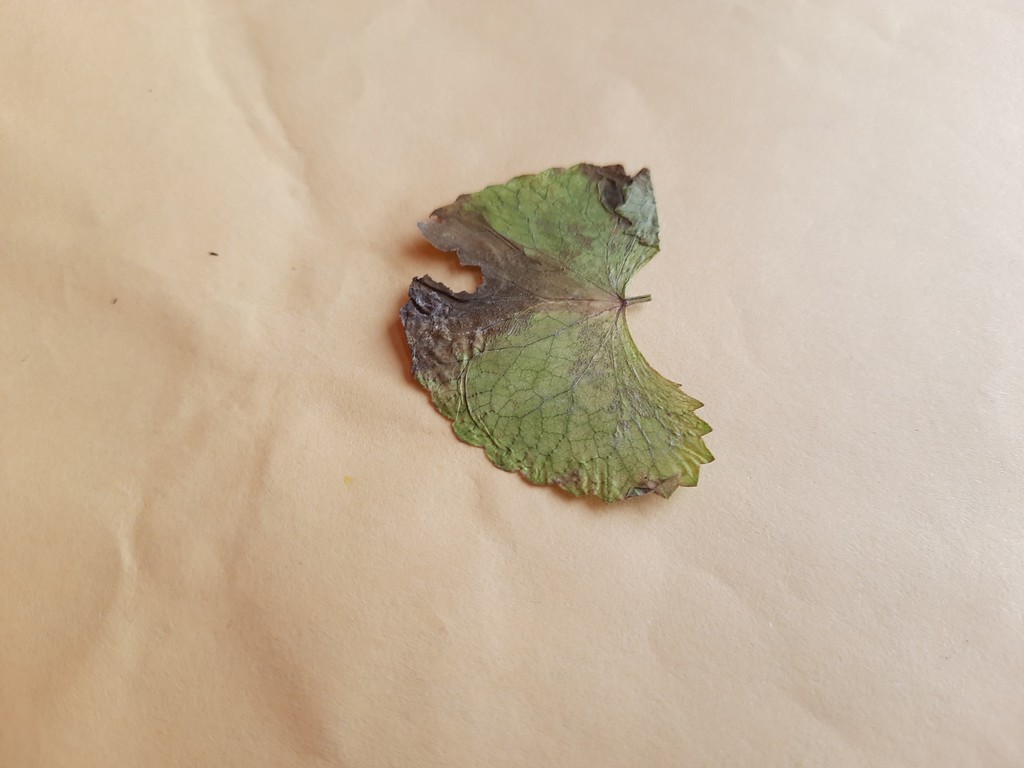
Label: Dried